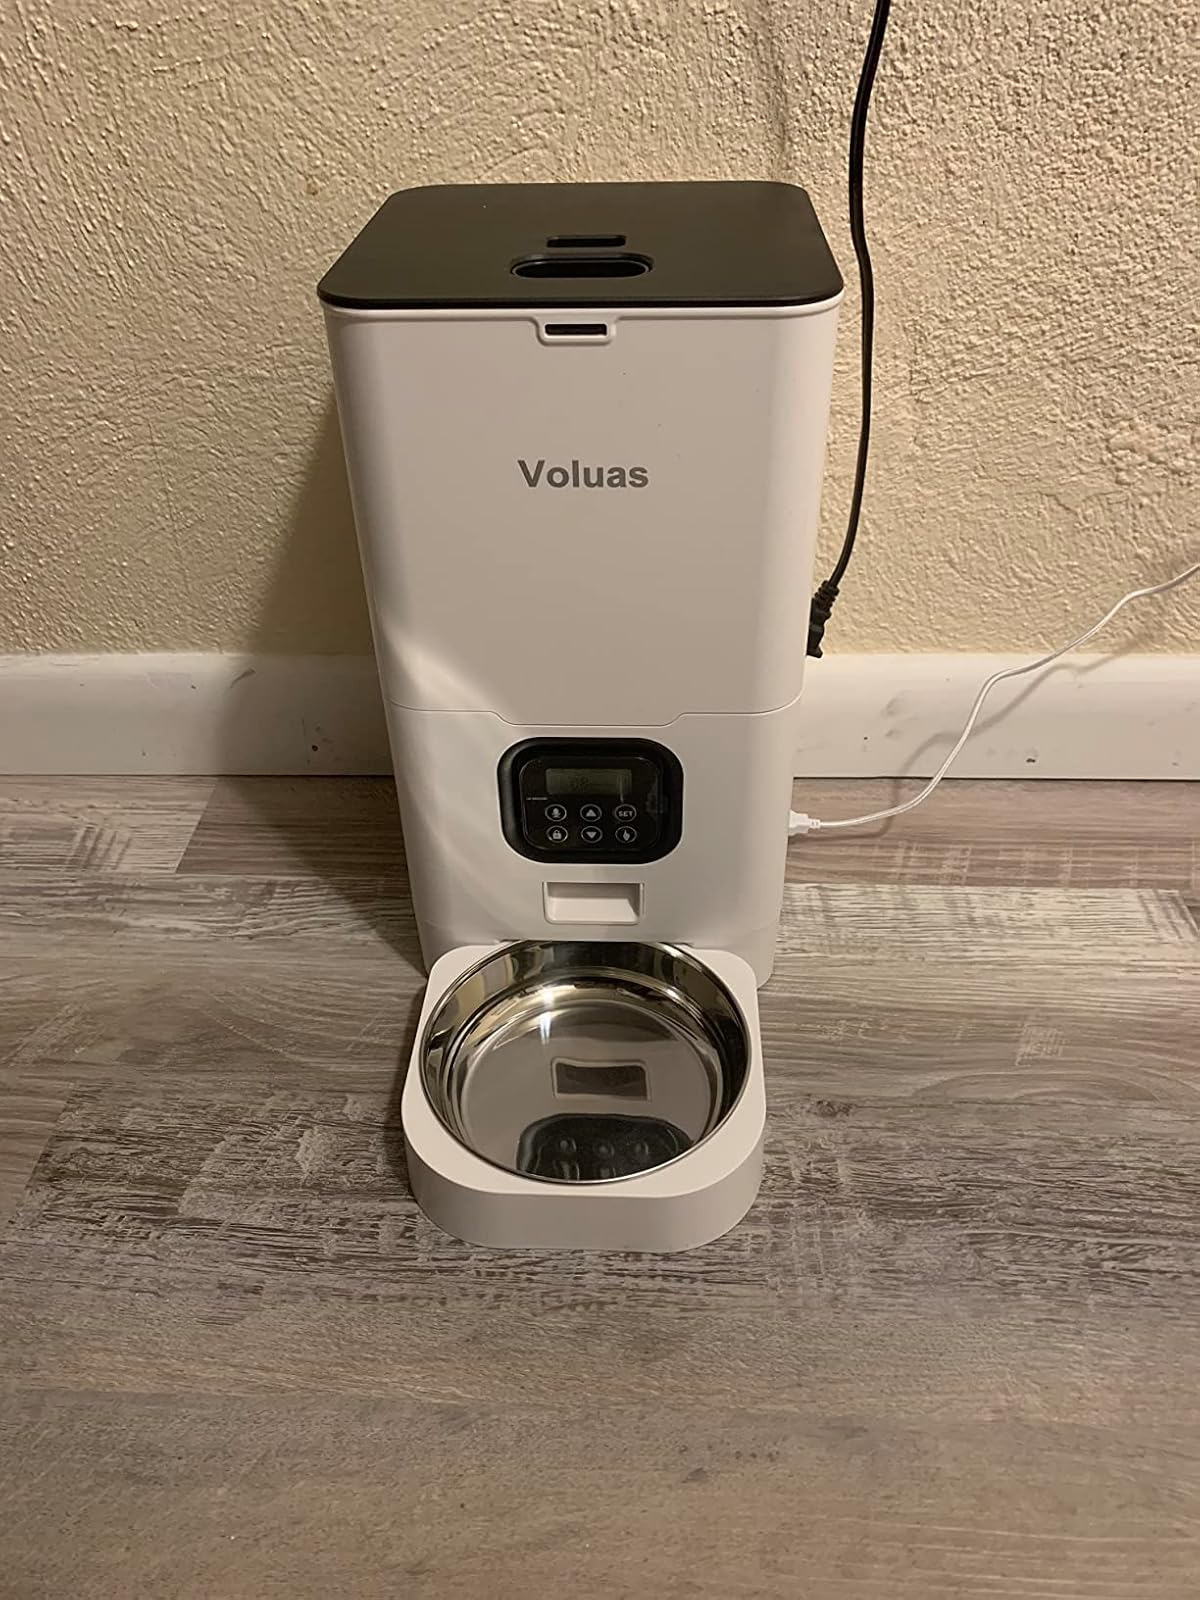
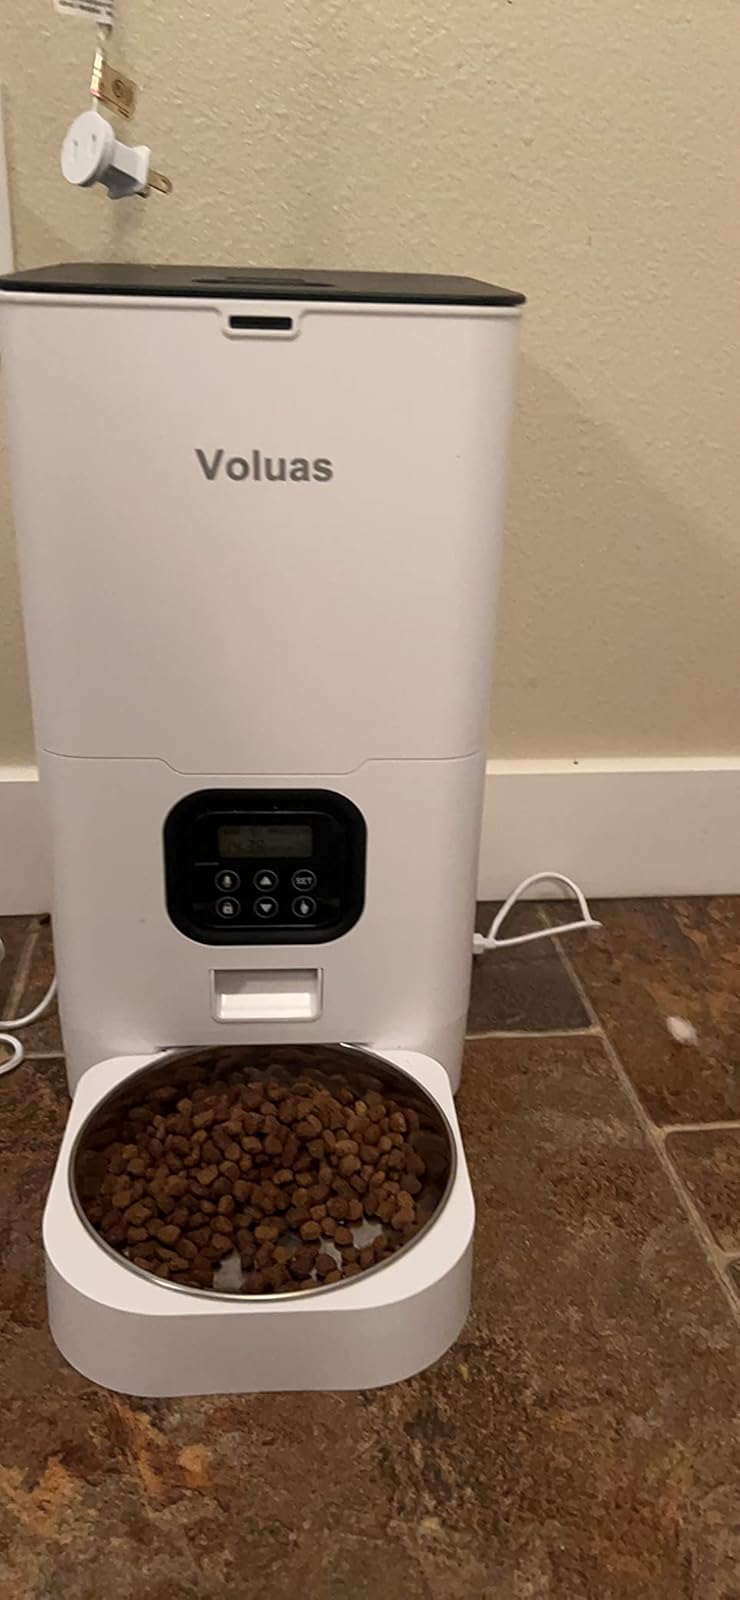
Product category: items_feeder
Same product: yes